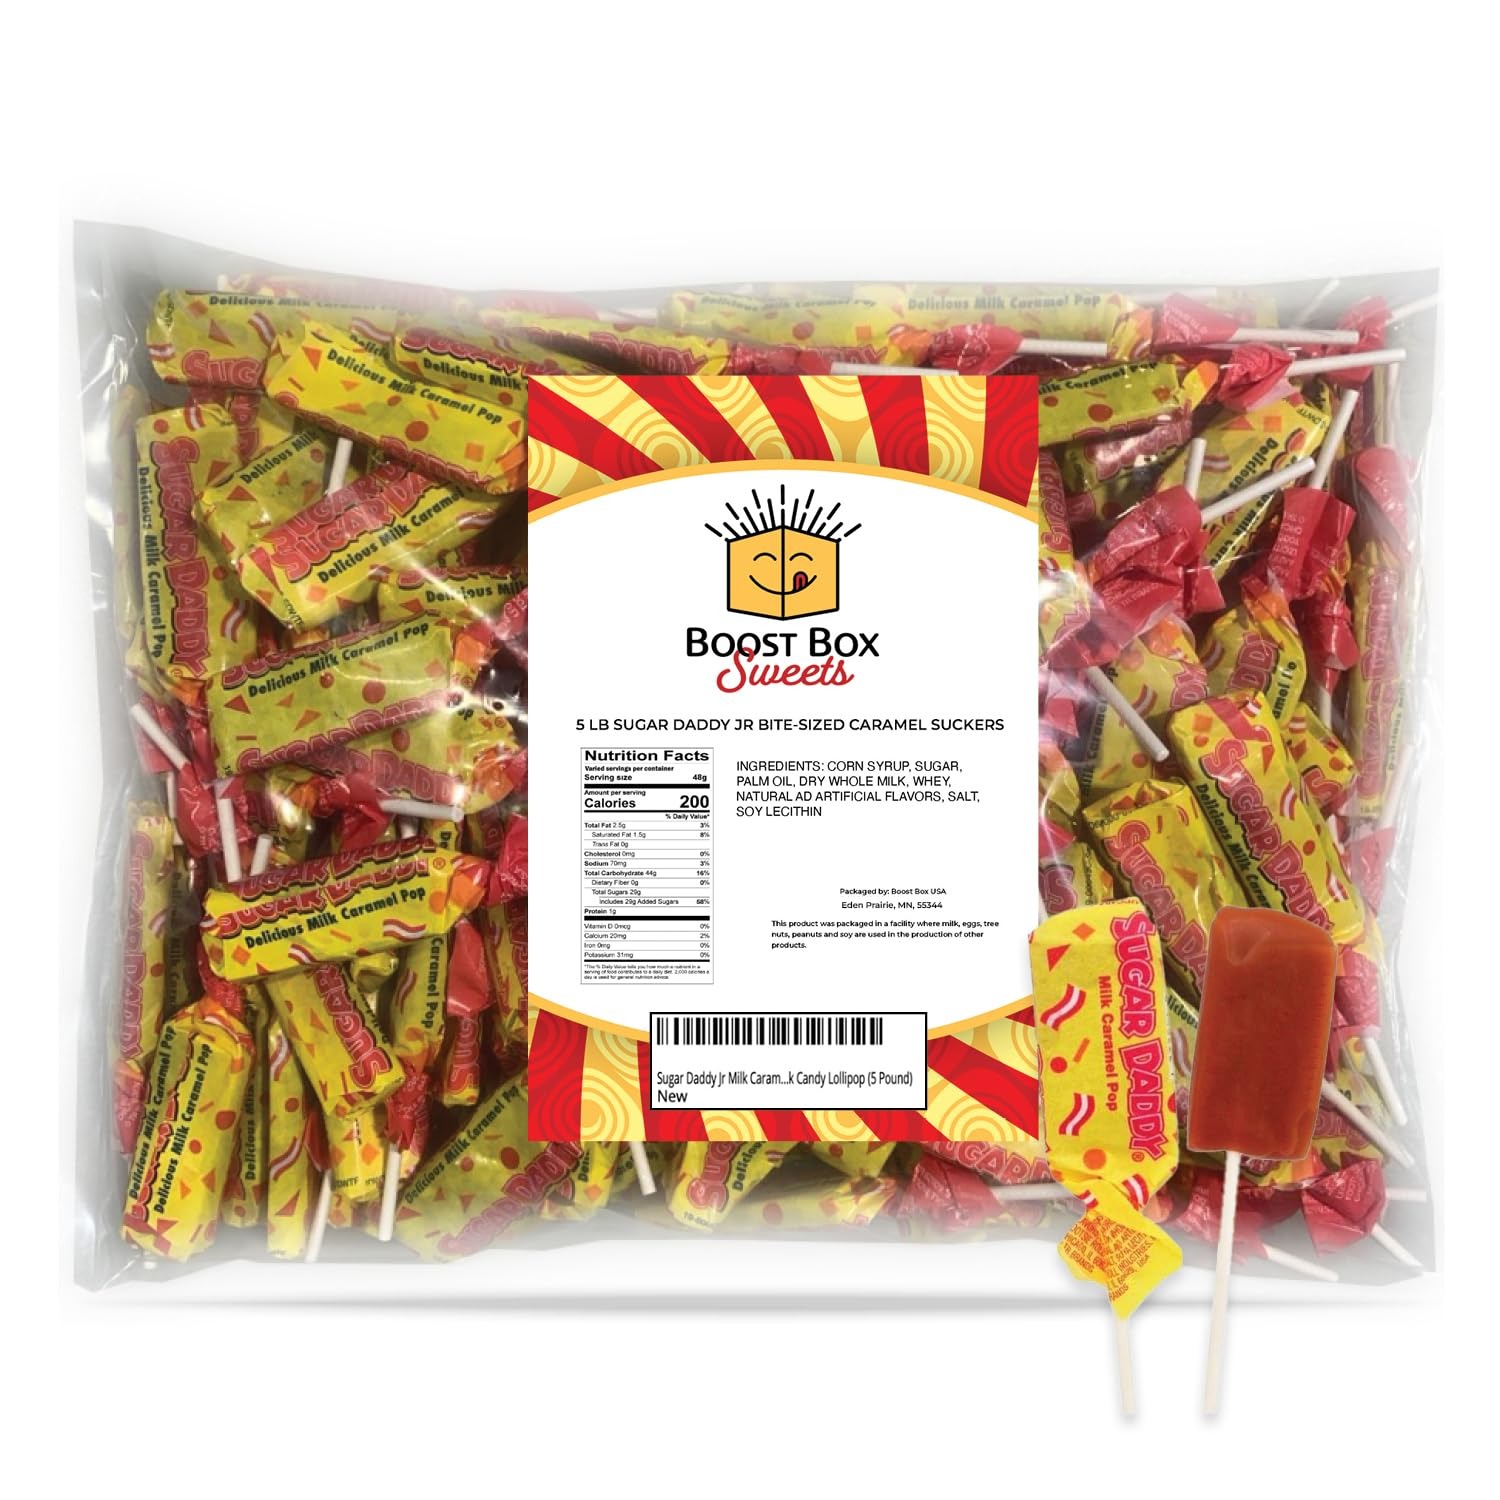
Item Name: Sugar Daddy Jr Milk Caramel Pop Miniature Sucker Individually Wrapped Bulk Candy Lollipop (5 Pound)
Bullet Point 1: Slow-cooked caramel packed in non-stick wax paper wrapper for the perfect go-anywhere candy treat
Bullet Point 2: Each caramel candy is individually wrapped to preserve freshness
Bullet Point 3: Sugar Daddy Suckers are a long-time favorite option for Halloween candy, Birthday piñatas, Christmas stockings and candy bowls. Also perfect for the office candy jar or an after-school snack
Bullet Point 4: Old school candy that is kosher certified, gluten free and nut free
Bullet Point 5: Sugar Daddy Jr Milk Caramel Pops are made by Tootsie Roll Industries and are bagged and sold fresh by BoostBox Sweets
Product Description: Enjoy satisfying, milk caramel goodness with Sugar Daddy, America's oldest and most popular milk caramel lollipop. Slow-cooked caramel, packed in non-stick wax paper wrapper, provides long-lasting, pleasing comfort, the perfect go-anywhere candy treat. Created in 1925, the portable caramel lollipop was originally called the Papa Sucker, later changing its name in 1932 to suggest “a wealth of sweetness”--hence, Sugar Daddy.
Value: 1.0
Unit: Count

Price: 30.95